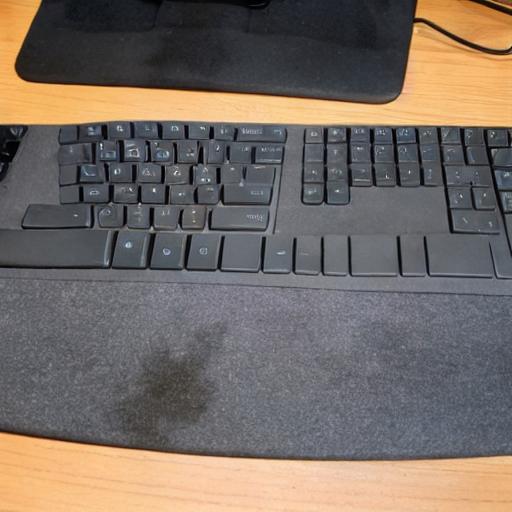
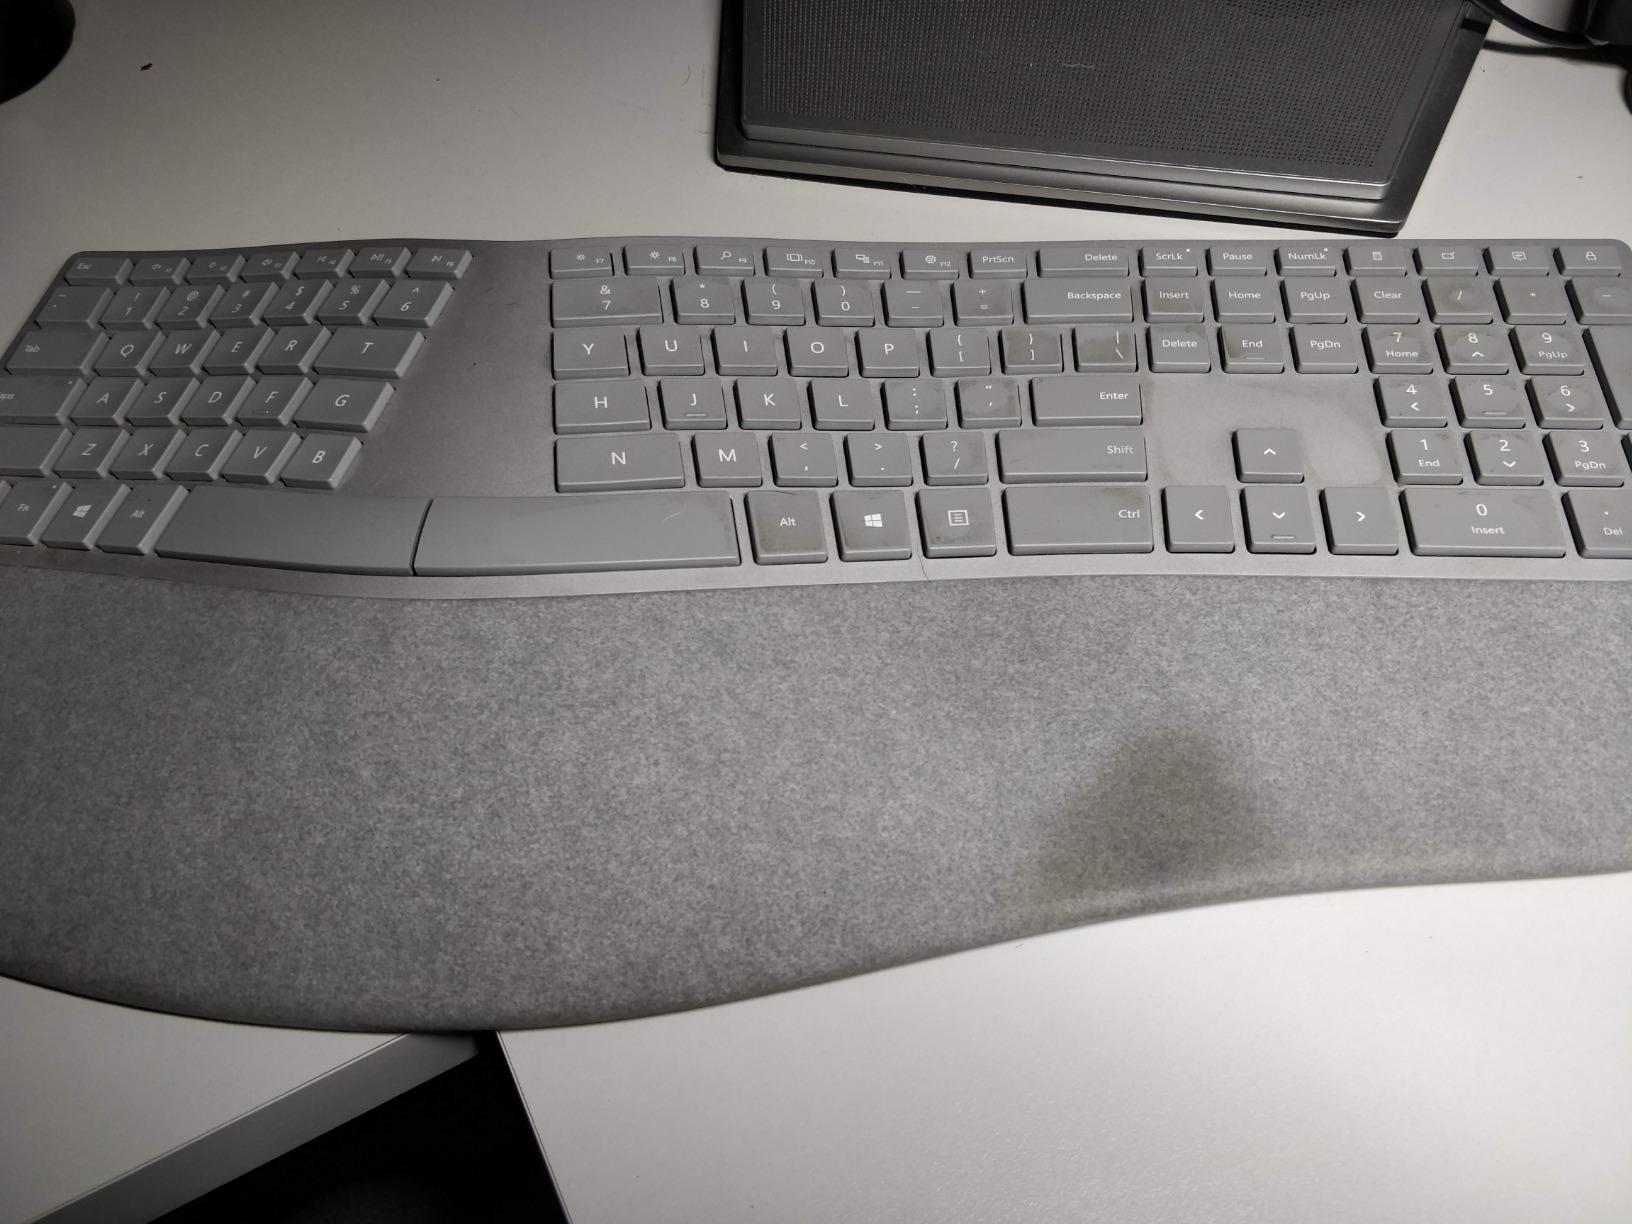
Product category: keyboard
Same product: no